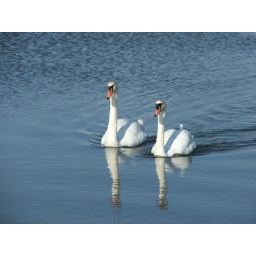
Male and female swan taking it easy in April before the chill wind